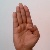
The image shows a hand gesture representing the letter 'B' in Indian Sign Language.